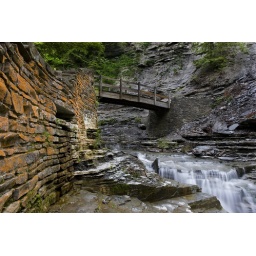
there was this brick wall that was covered in red fur made for some pretty interested color contrast